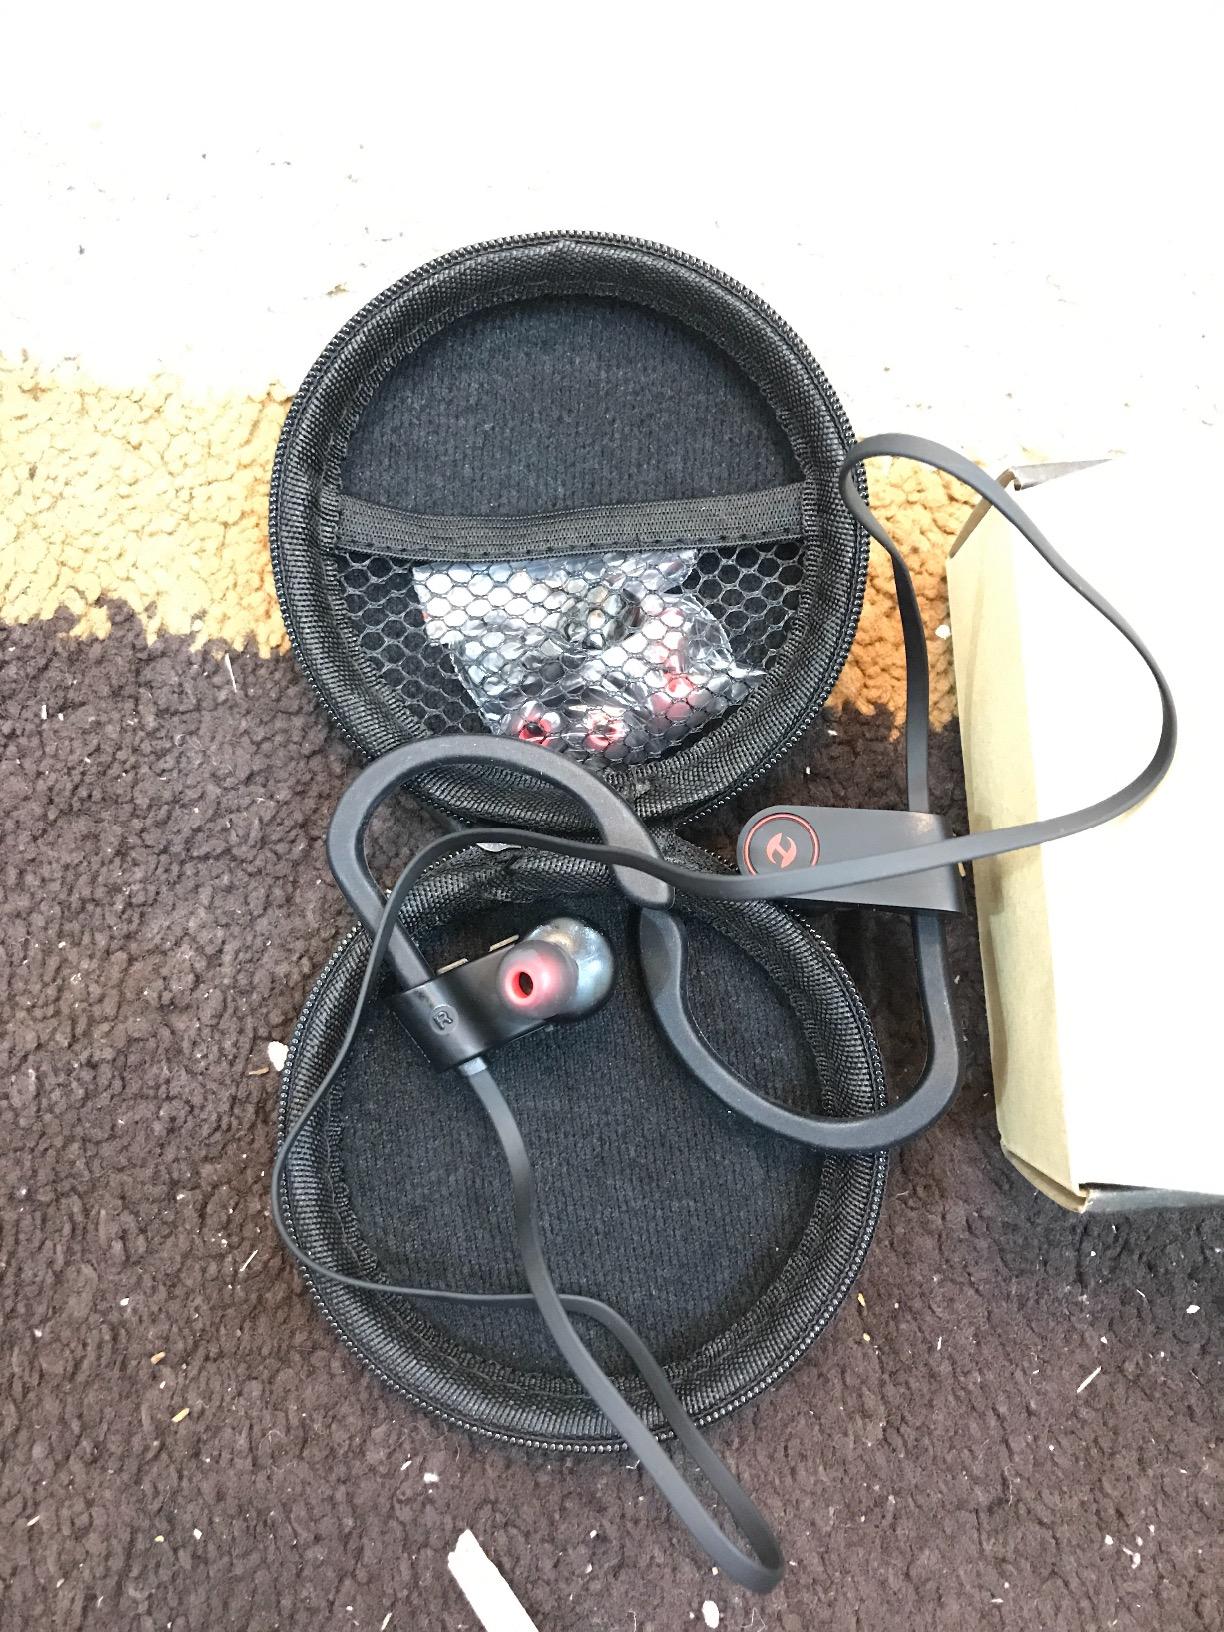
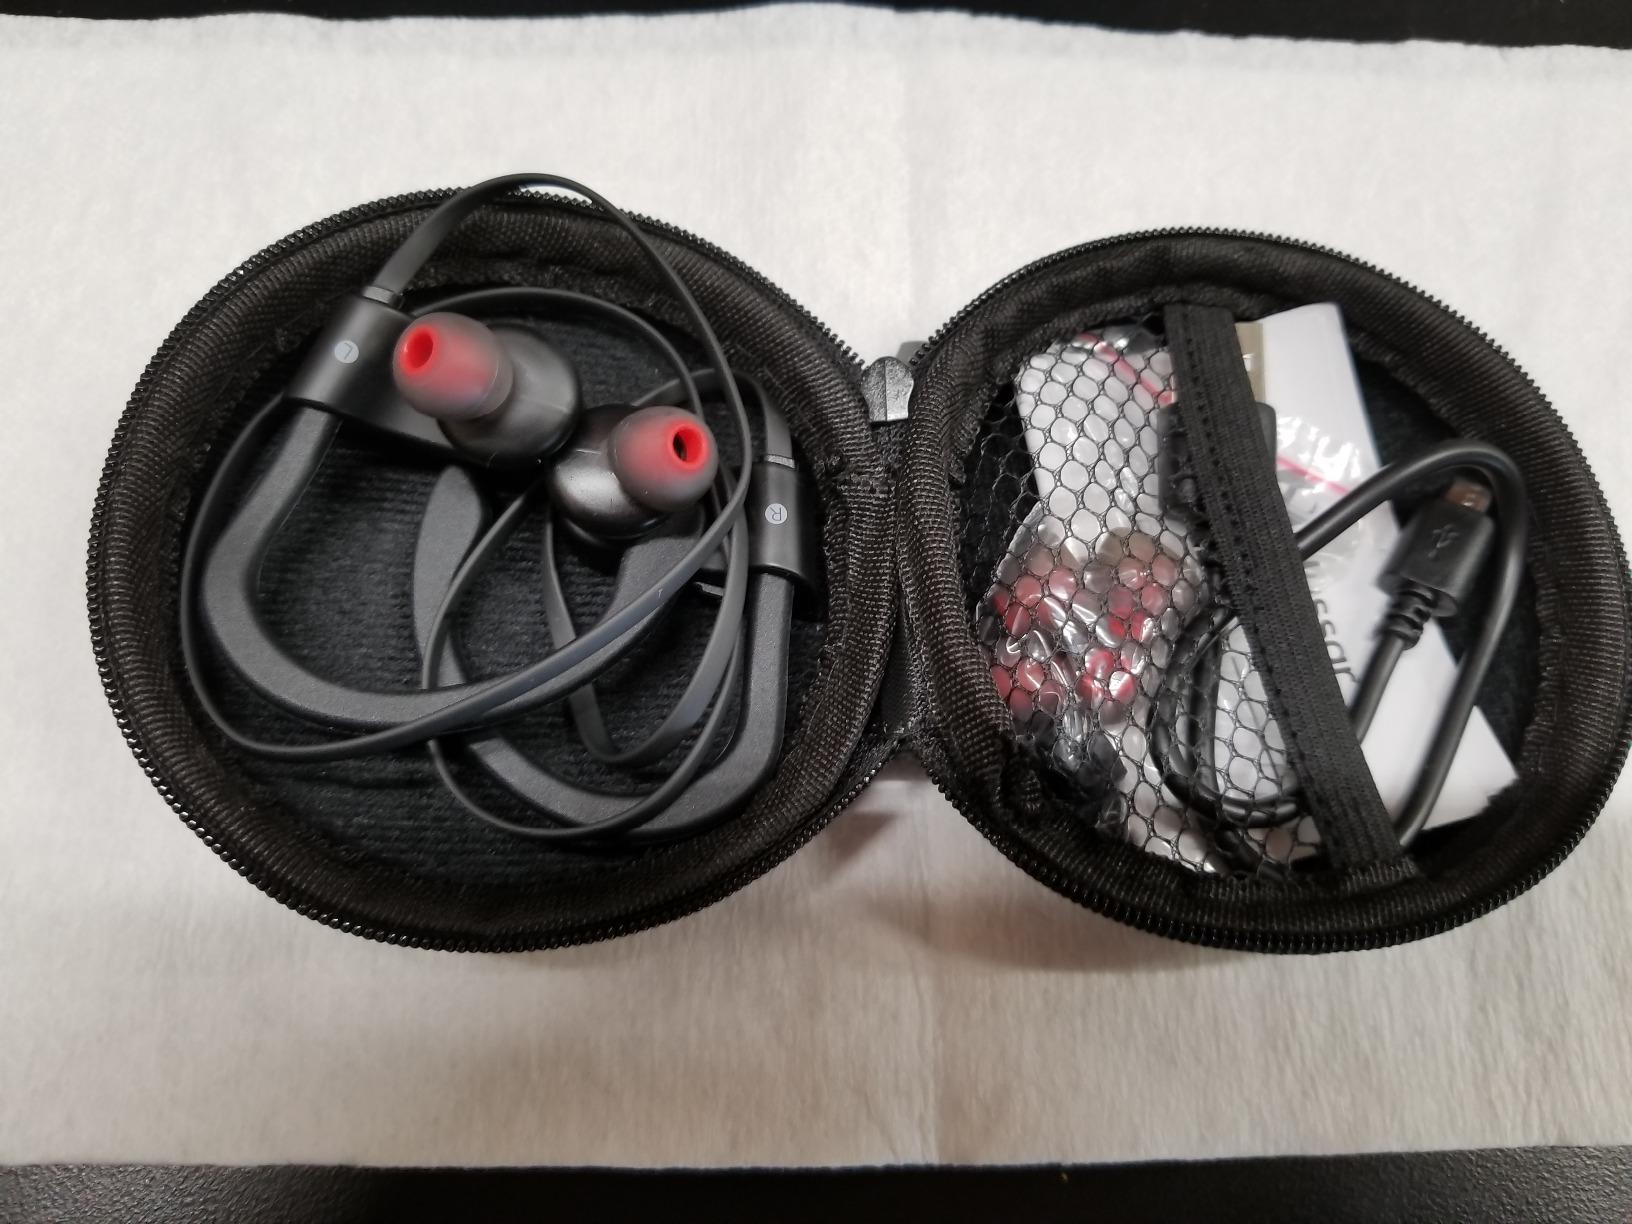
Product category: headphones
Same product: yes